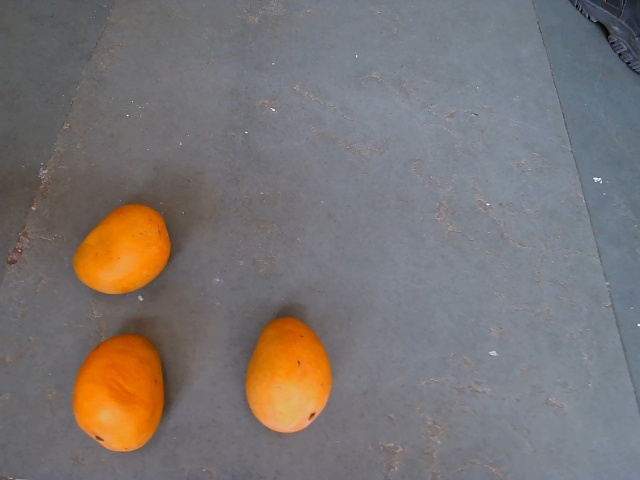
Label: Ripe_Mango